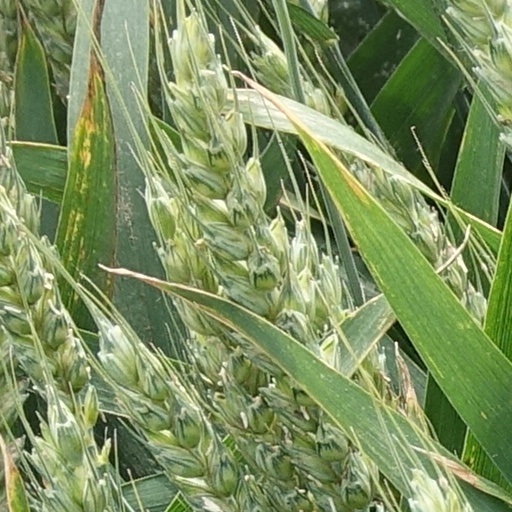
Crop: wheat